Kaaterskill Falls

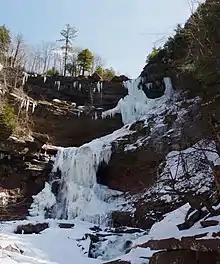
The Falls in winter

The falls, like the clove and creek with which they share a name, are a relatively recent addition to the Catskills in terms of geologic time. They evolved through stream capture at the end of the Illinoian Stage, when runoff from the glacial melt that created North-South Lake began to flow away from the nearby headwaters of Schoharie Creek and down the steep slopes of the newly created clove. The rushing waters of what would become known as Spruce Creek eroded a natural amphitheater at roughly 2,000 feet (609 m) on the south slope of South Mountain.